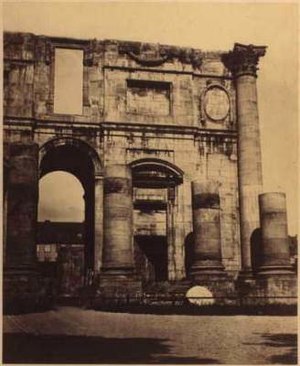
Marmorkirken / Historie / Den eksisterende kirke
Kirkeruinen ca. 1875, umiddelbart inden byggestart